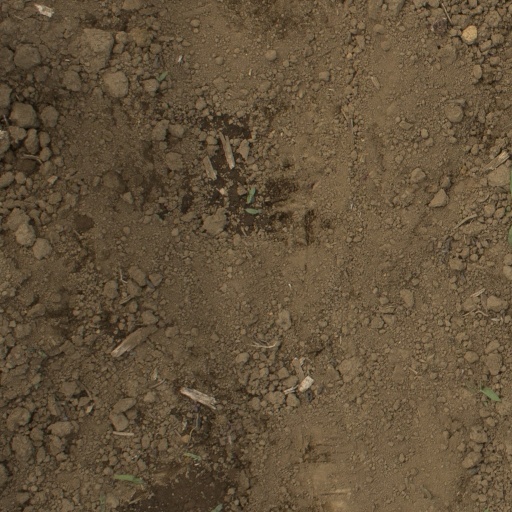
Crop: Jerusalem artichoke